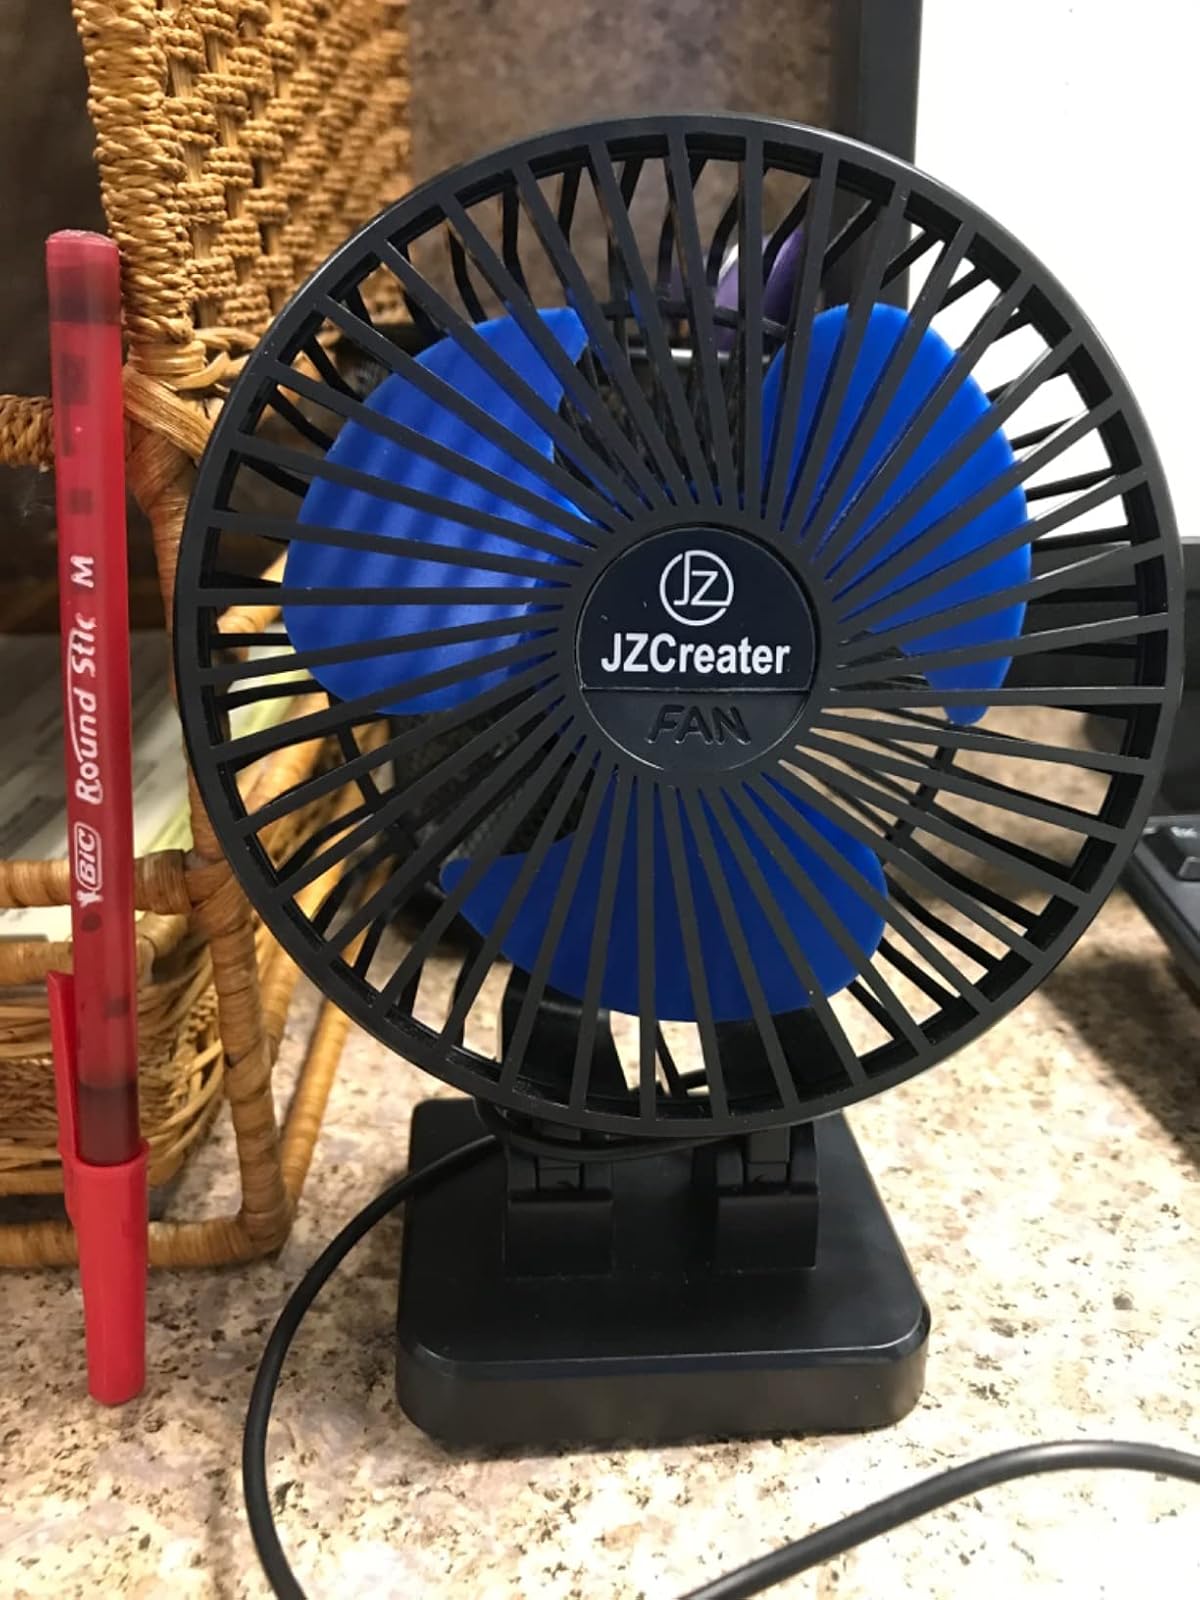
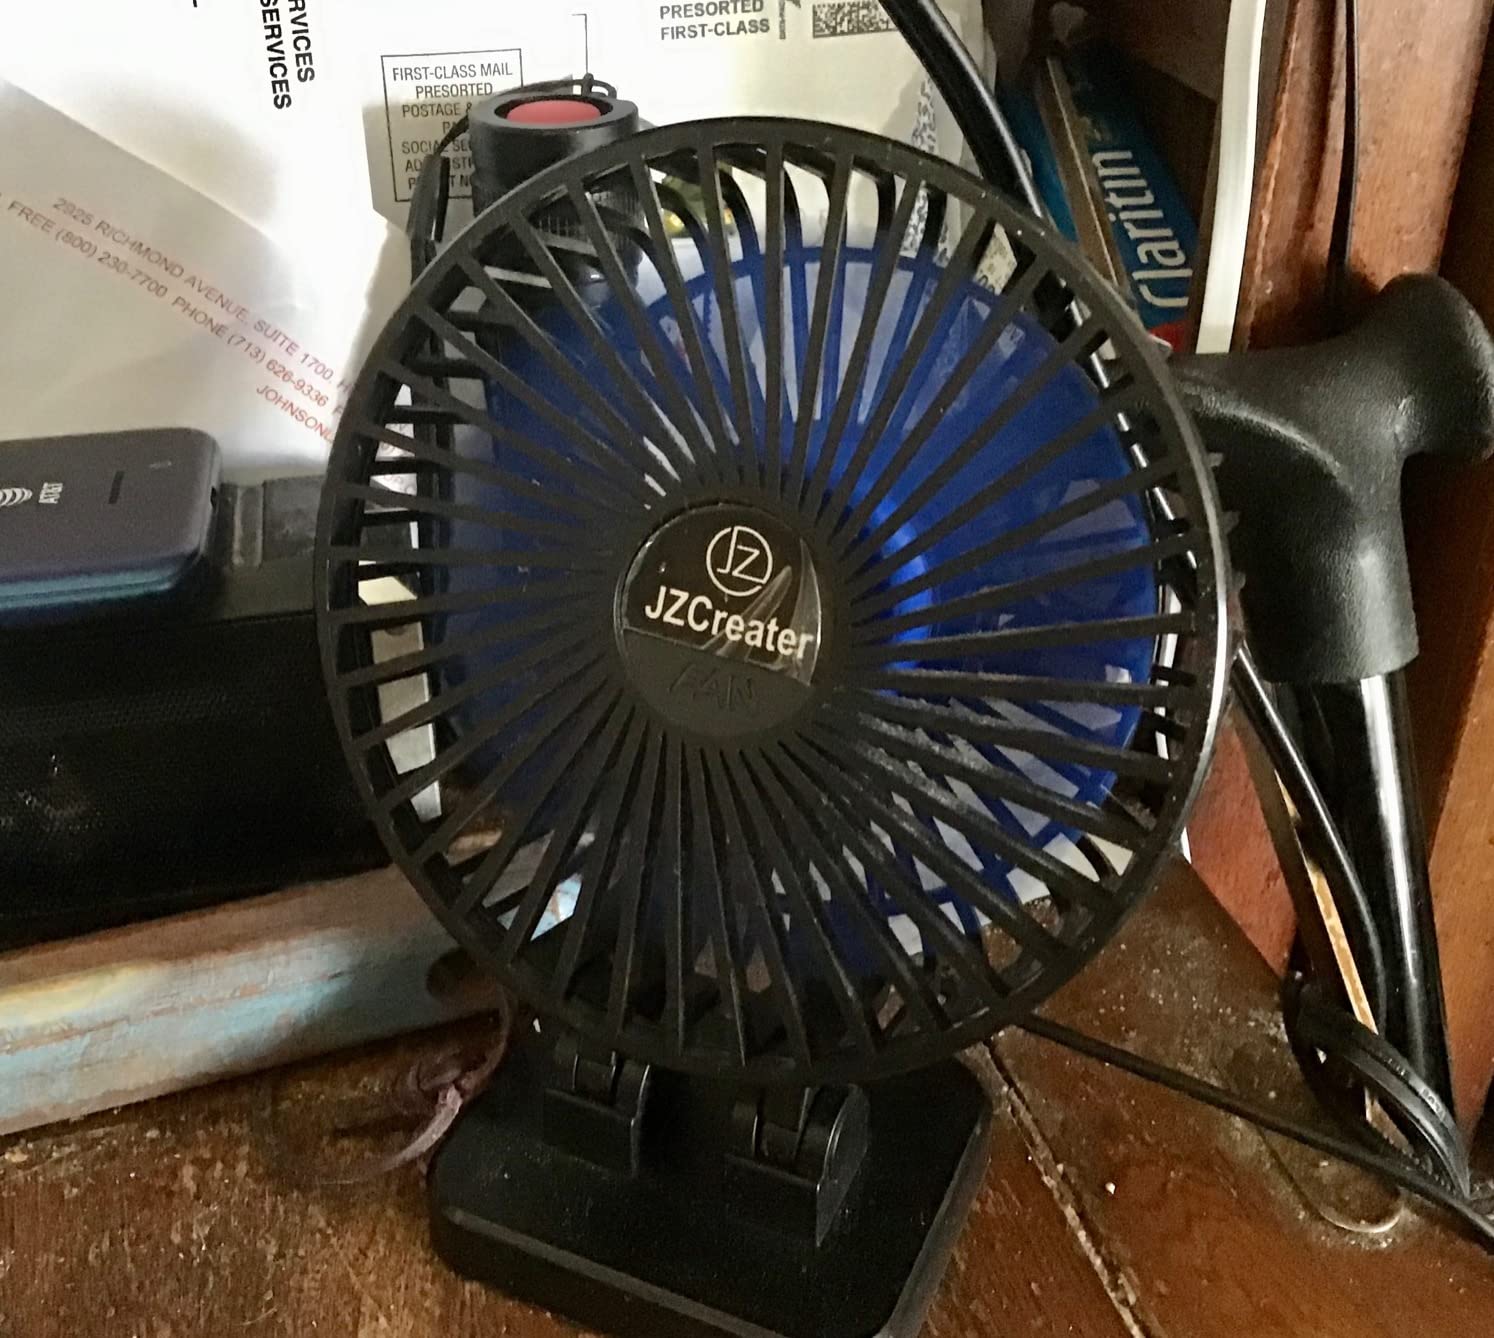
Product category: fan
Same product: yes